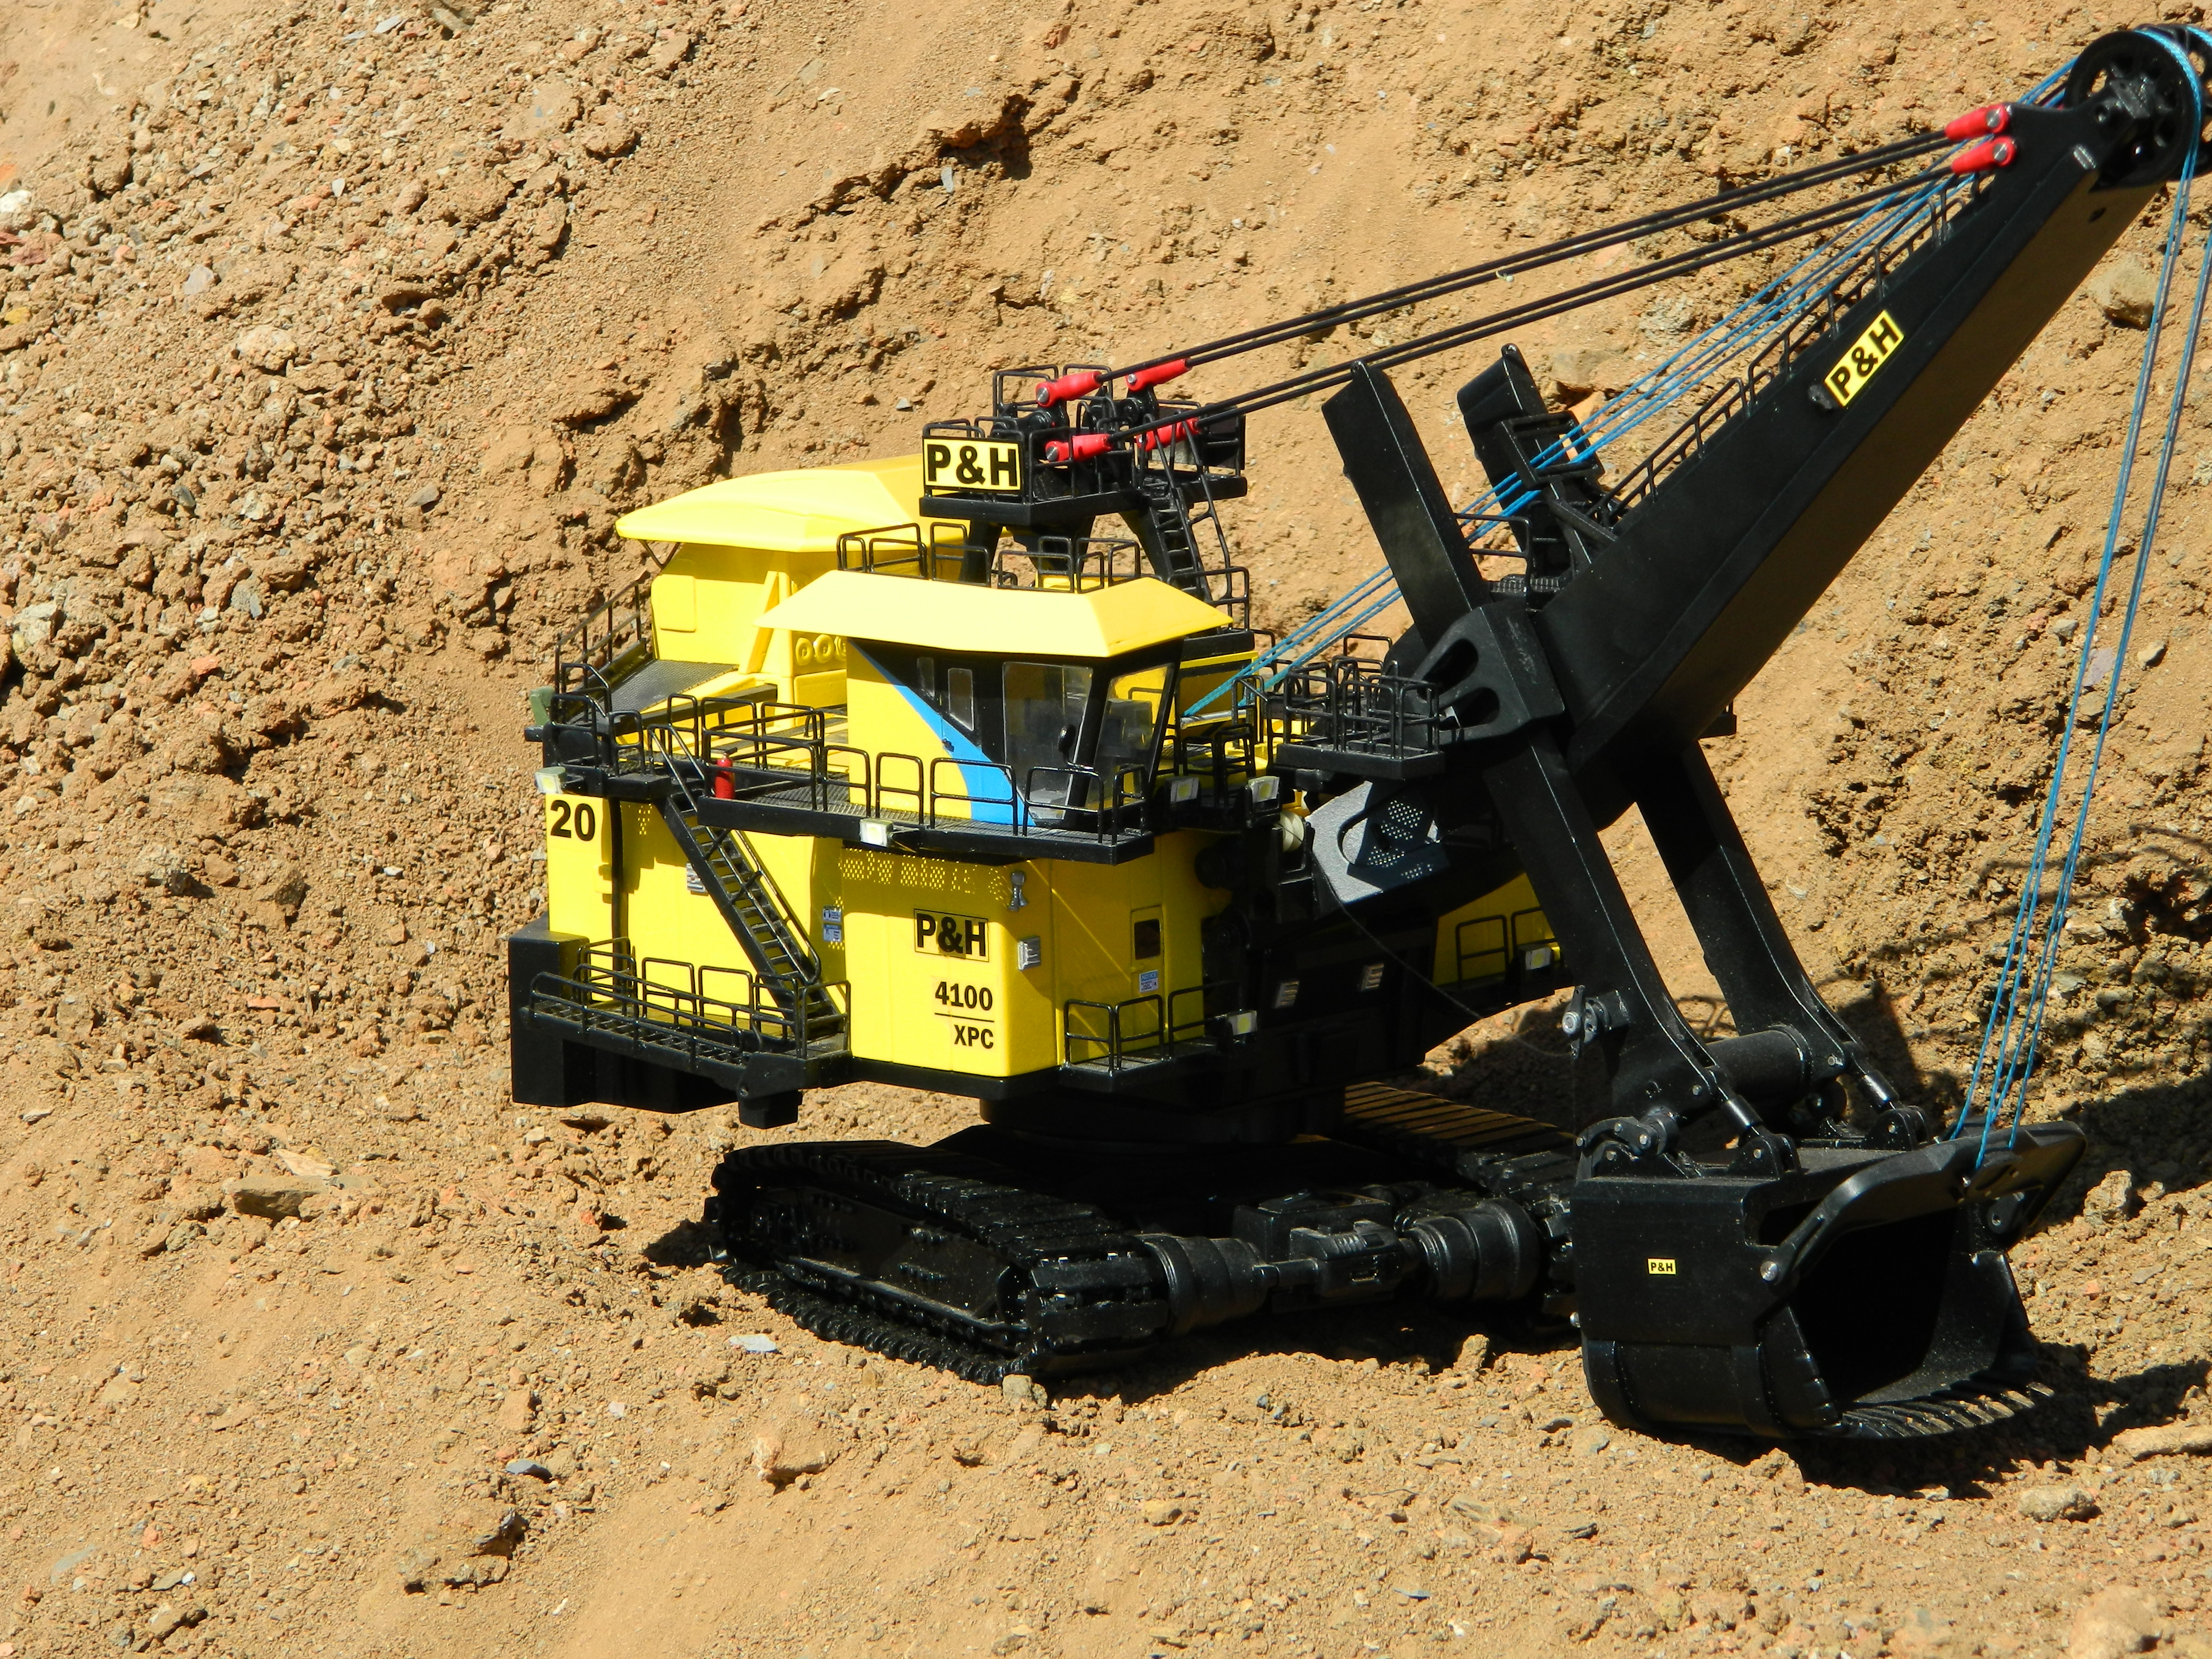
mechanics, construction equipment, vehicle, soil, geological phenomenon, sand, machine, bulldozer, mining